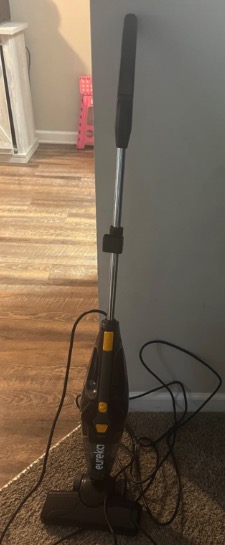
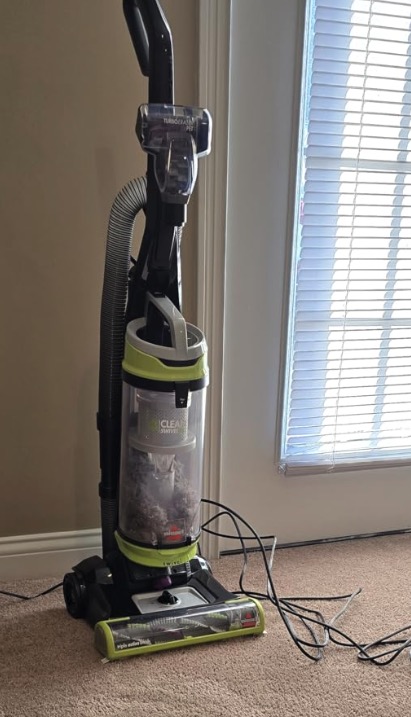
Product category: items_vacuum
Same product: no